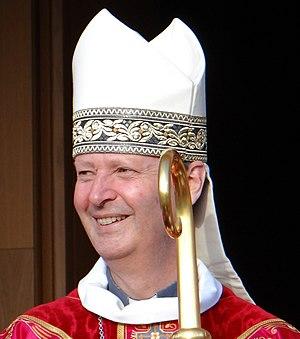
Didier Berthet sur le parvis de la Cathédrale de Saint Dié des Vosges, 8 juin 2019
Didier Berthet, né le 11 juin 1962 à Boulogne-Billancourt dans les Hauts-de-Seine, est un prélat catholique français, évêque de Saint-Dié depuis juin 2016.